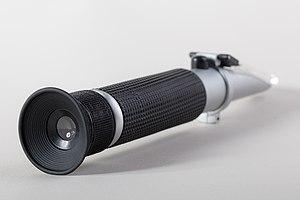
La réfractométrie est une technique qui vise à déterminer la partie réelle de l'indice de réfraction d'un matériau.